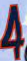
Number: 4